Low Fell

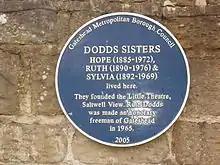
The blue plaque at Home House

The Gateshead Inclosure Act 1809 separated Gateshead Fell into Wrekenton and Sheriff Hill (collectively High Fell) plus Low Fell. Commissioners were appointed to settle claims in land and to apportion Gateshead Fell accordingly. Plans were laid for the requisition and construction of wells (including Carter's Well; located on Durham Road and accompanied today by a commemorative Gateshead blue plaque), quarries, drains, roads, watering places and other essential requirements. Progress was slow, with the last allotment disputes not settled until 1822, but by the time of completion, Gateshead Fell was entirely enclosed and effectively consigned to history. The divisions of Gateshead Fell have remained more or less settled, so that the villages created by enclosure have survived, almost entirely intact, to the present day.